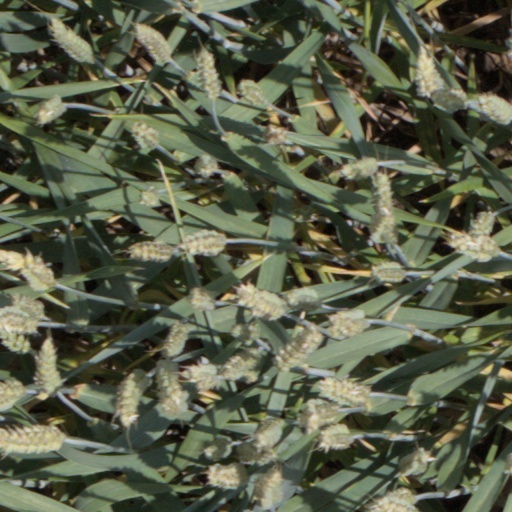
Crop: wheat